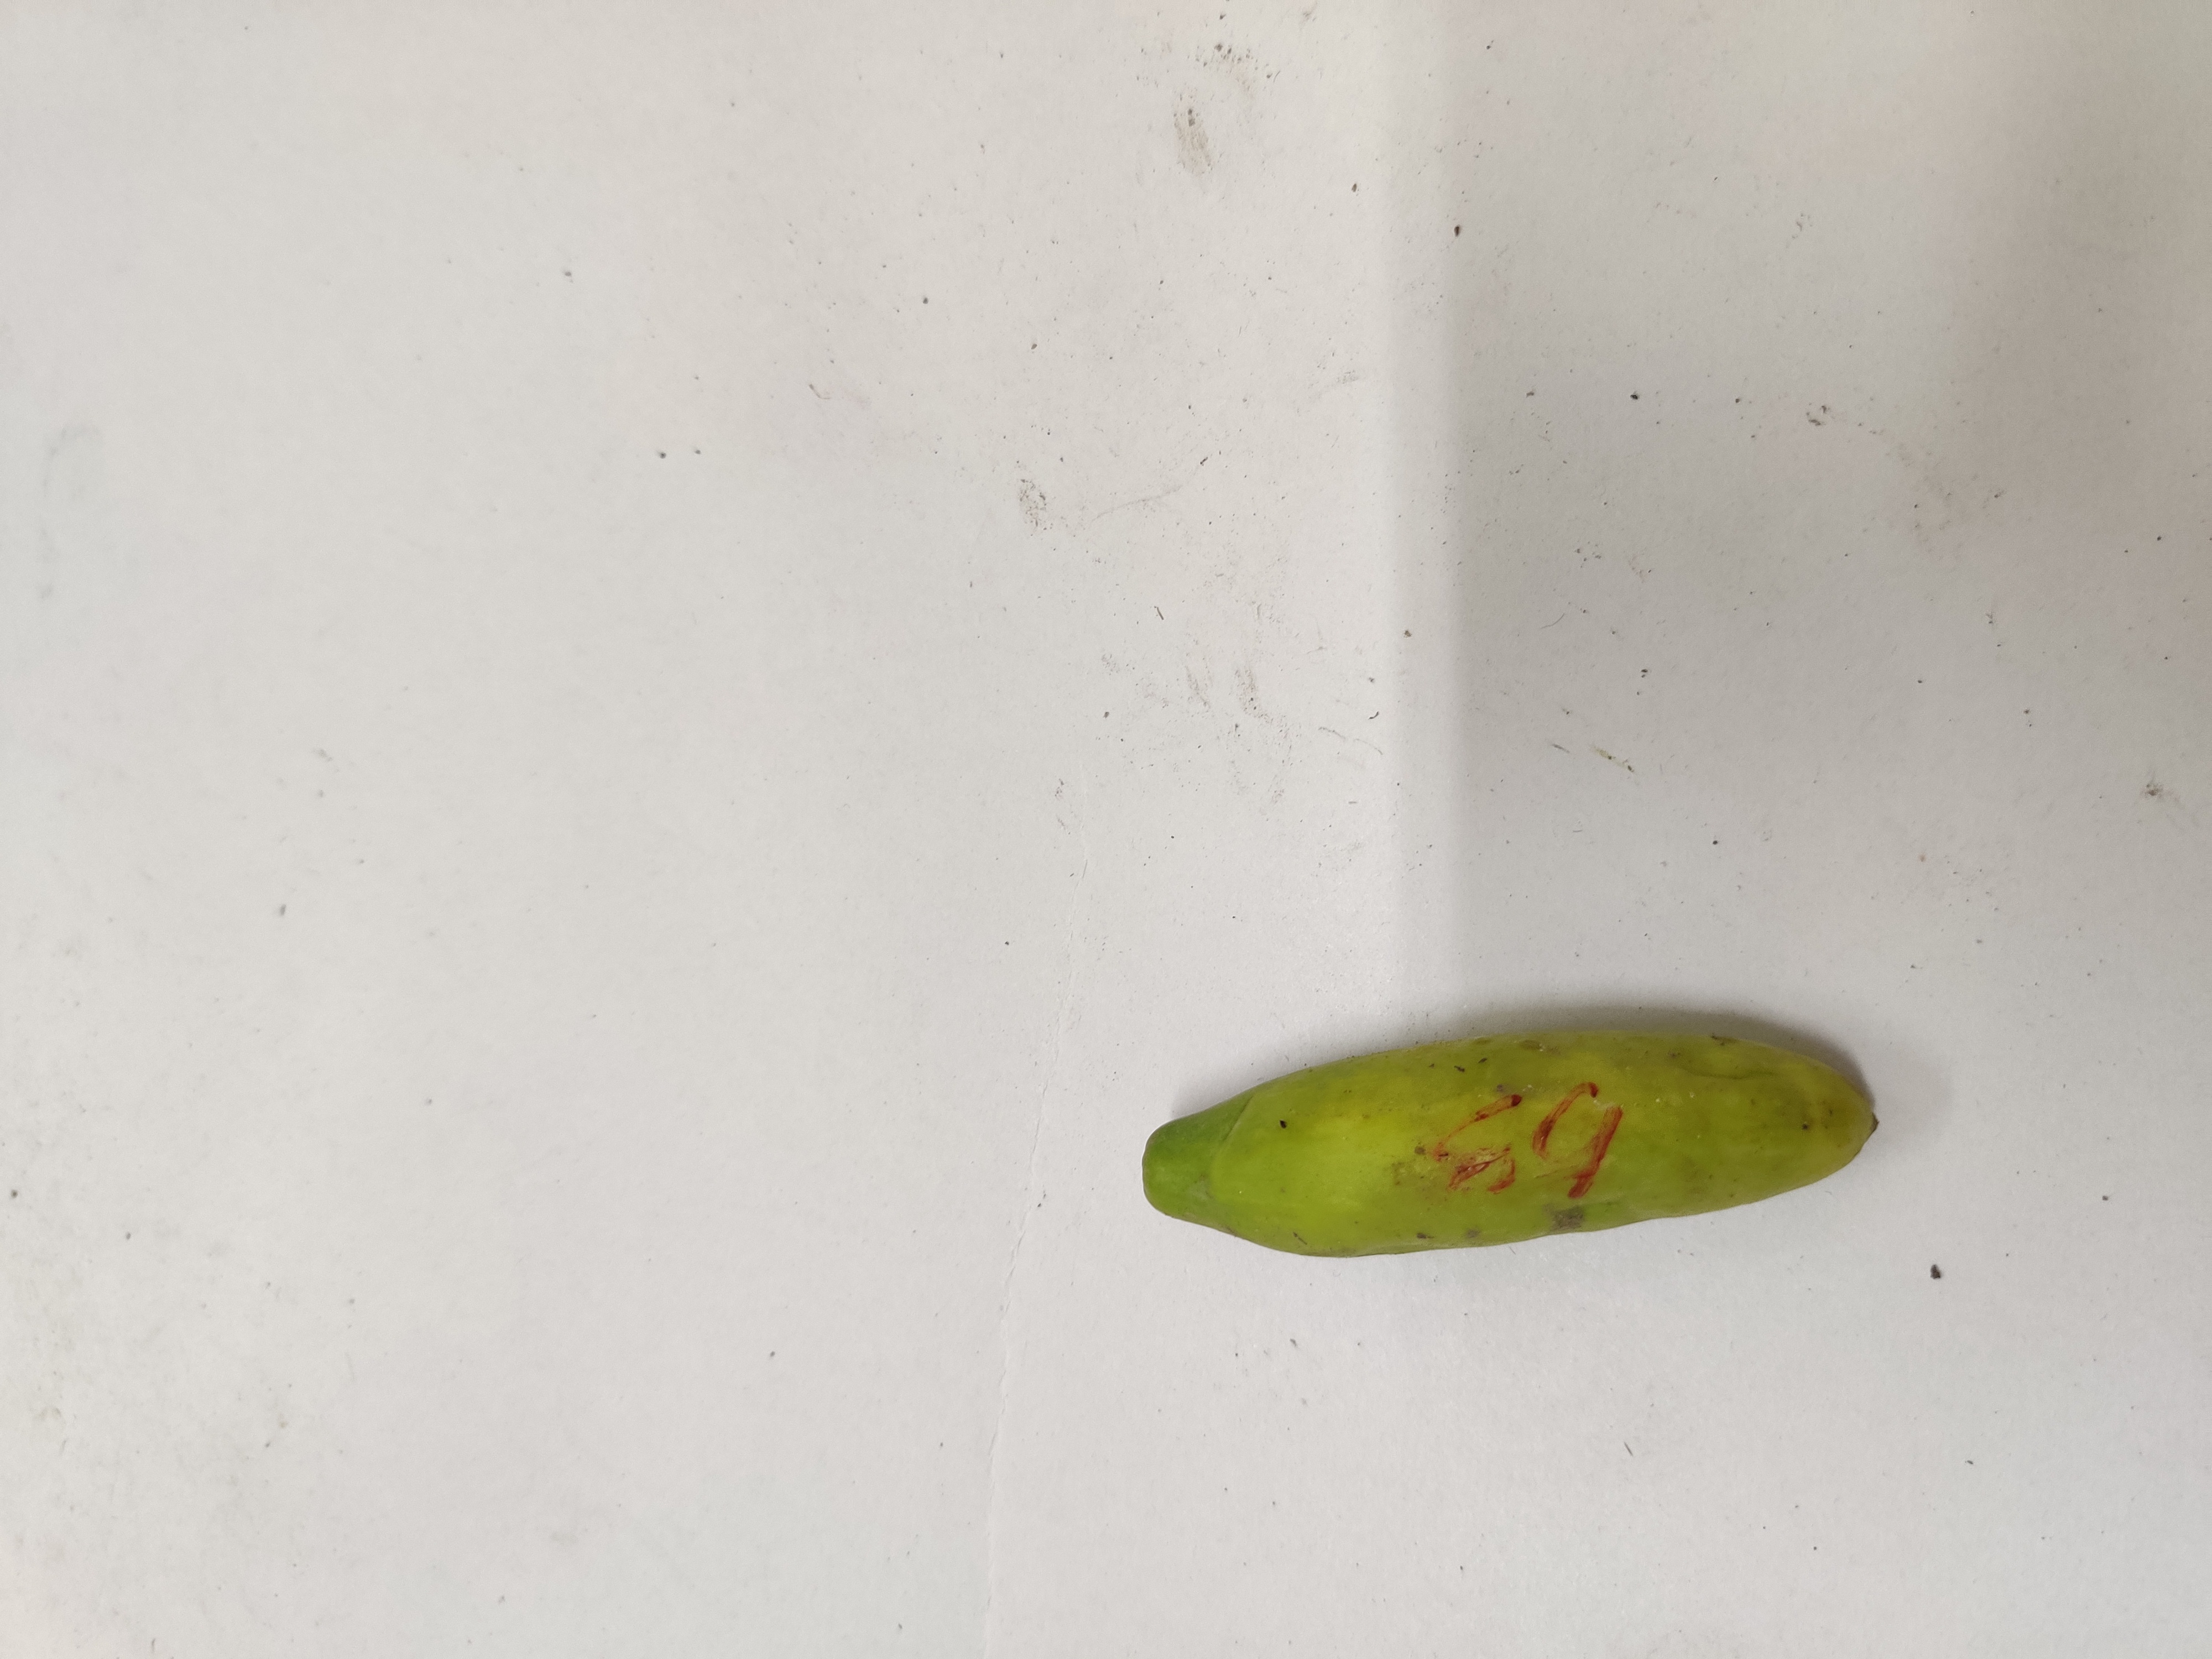
Crop: Ivy Gourd
Condition: Damaged